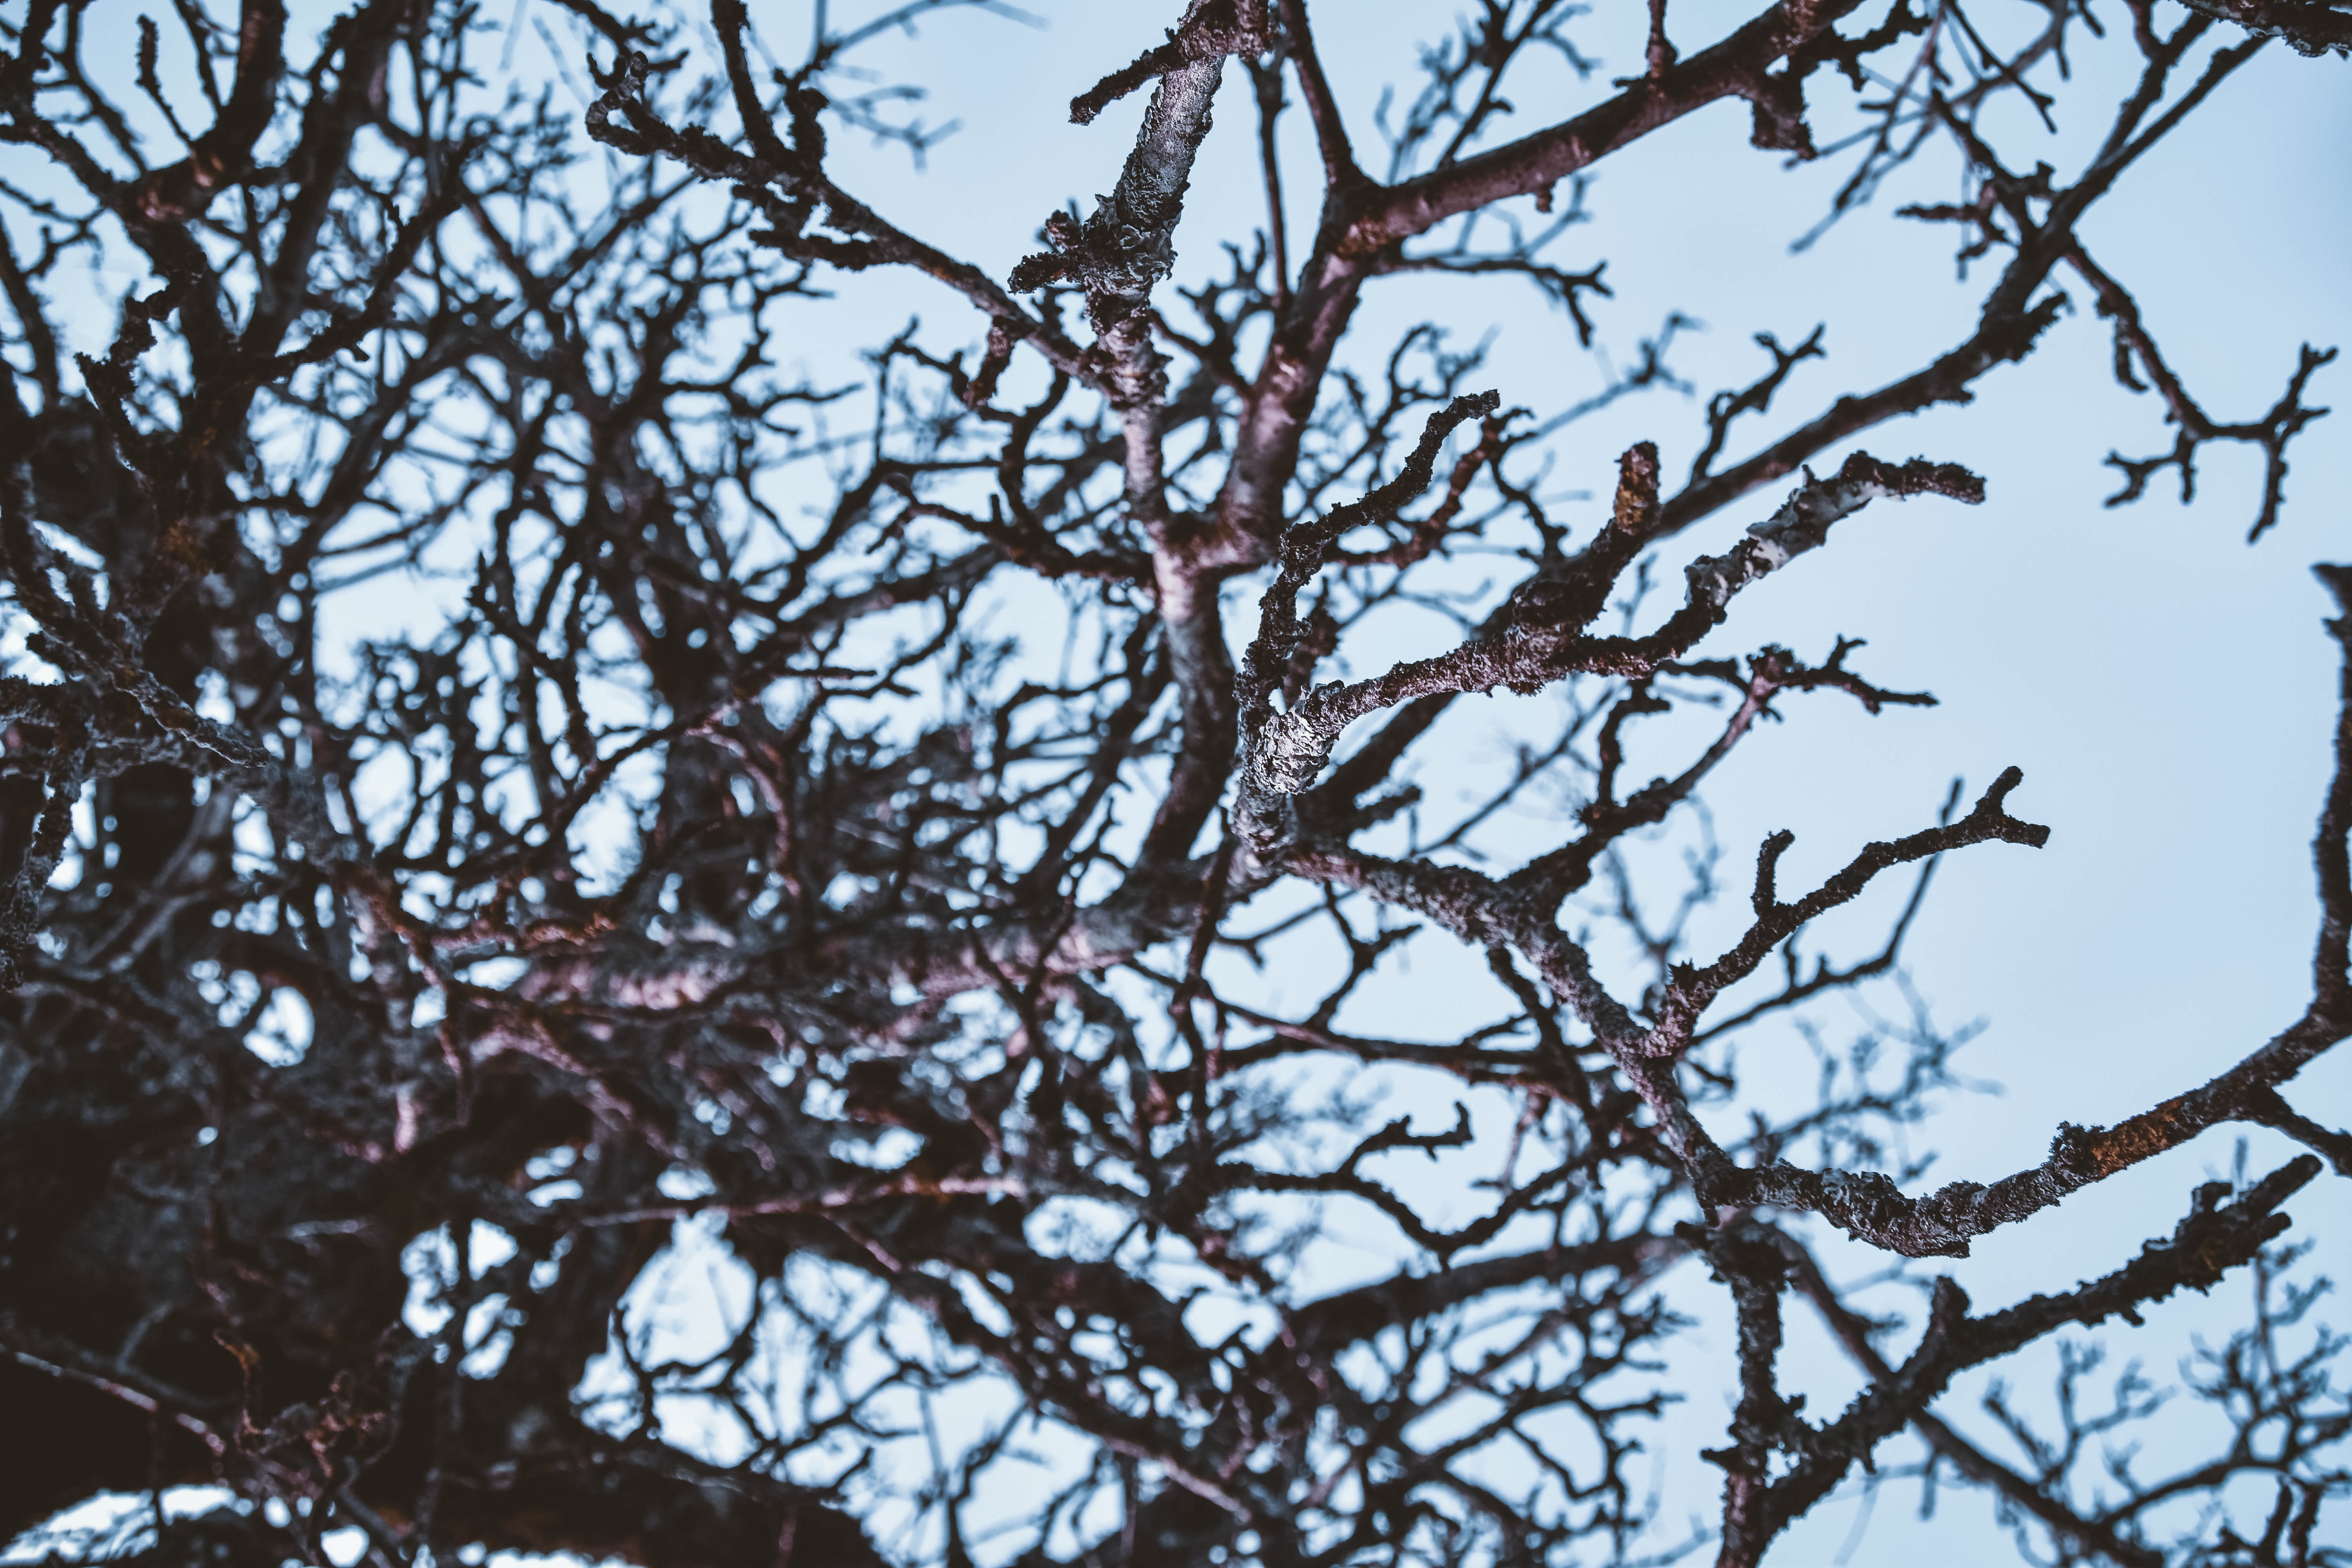
branch, tree, twig, woody plant, plant, sky, spring, plant stem, wildlife